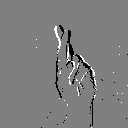
ASL letter: r